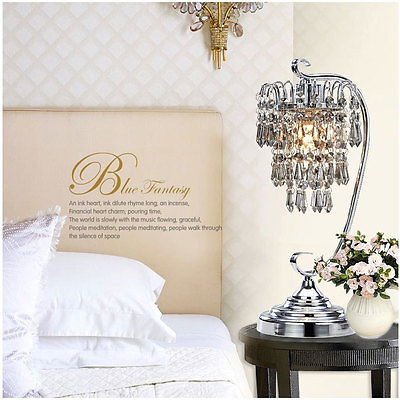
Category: lamp